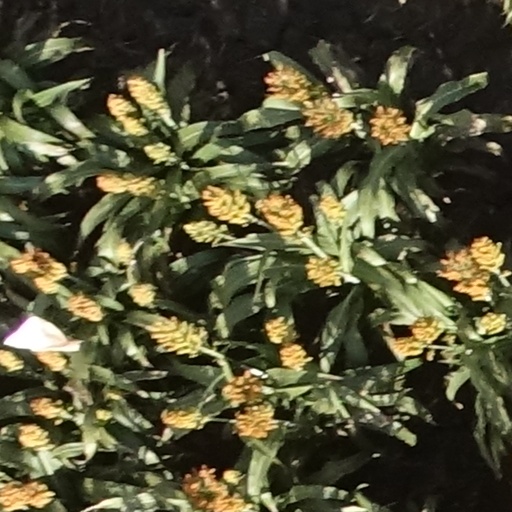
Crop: sorghum